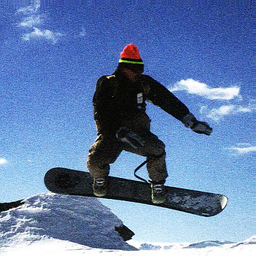
The man is in the air from a snowboard jump.
A person jumping with their snowboard on a clear day.
Man in air performing jump on a snowboard
A person wearing a red cap and black snowboard pants and jacket, in the air on a snow board.
A person on a snowboard up in the air.